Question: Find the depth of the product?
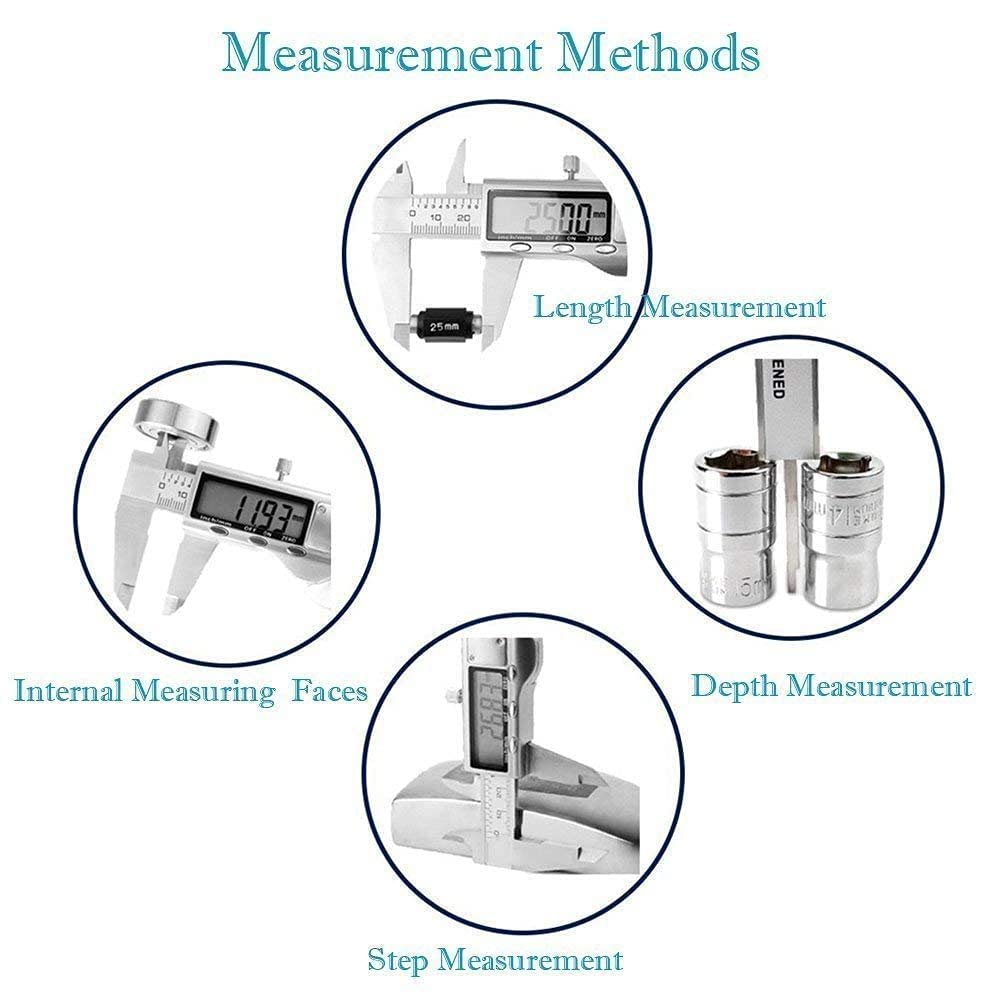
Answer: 25.0 millimetre